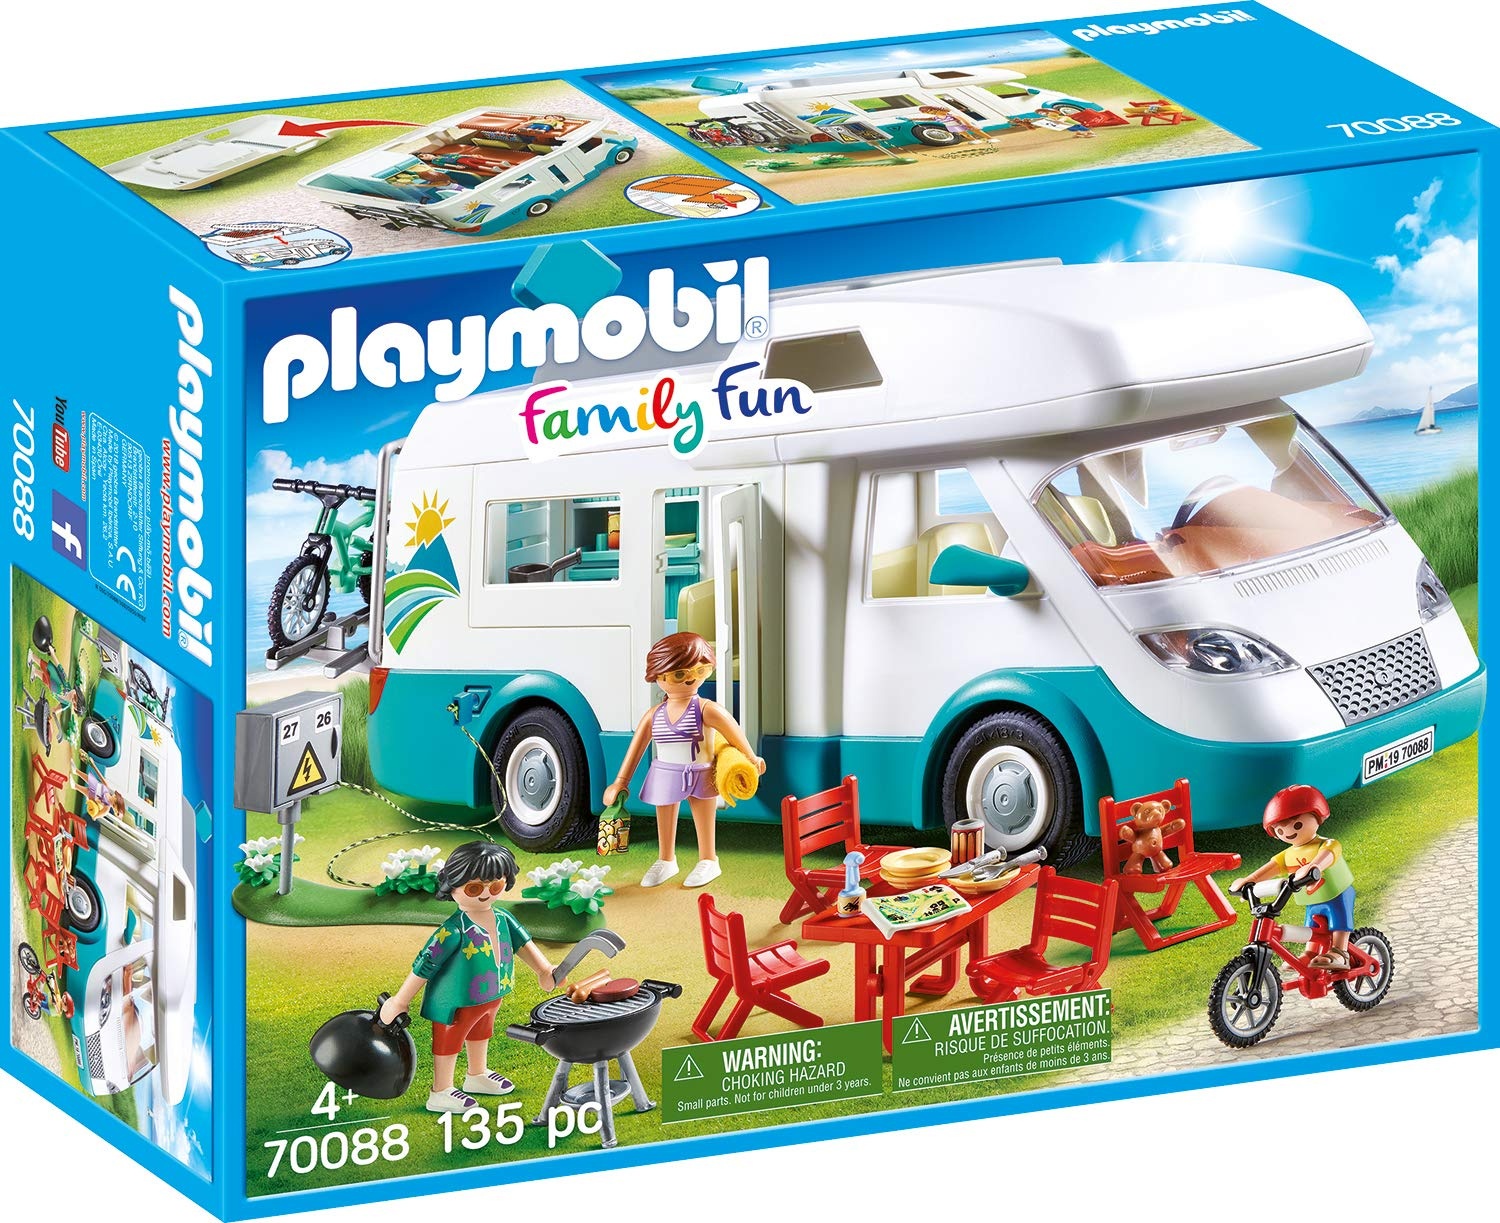
Family Camper 70088
Brand: Playmobil
Category: Toys & Games > Toys > Dolls, Playsets & Toy Figures > Toy Playsets > Picnic Playsets